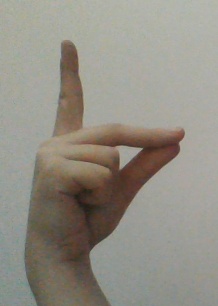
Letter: ta